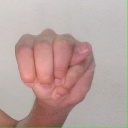
अक्षर: म